Rock Norman

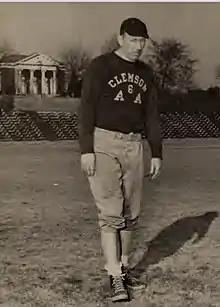
Norman circa 1942

Absalom Willis "Rock" Norman (September 15, 1892 – June 20, 1981) was an American college basketball and track coach. Norman spent 51 years coaching at the college and high school level, with basketball head coaching stints at several colleges in the state of South Carolina: Furman, South Carolina, The Citadel and Clemson.